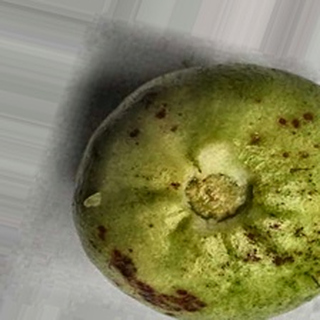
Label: guava_anthracnose